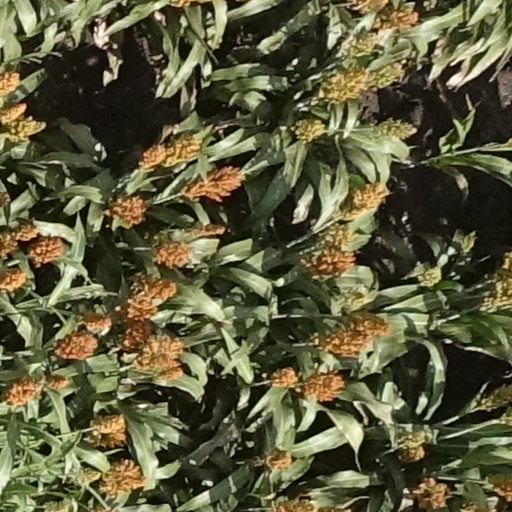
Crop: sorghum